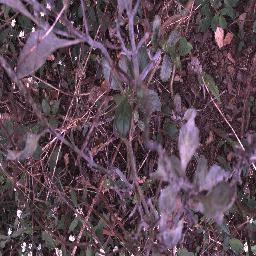
Label: snake_weed